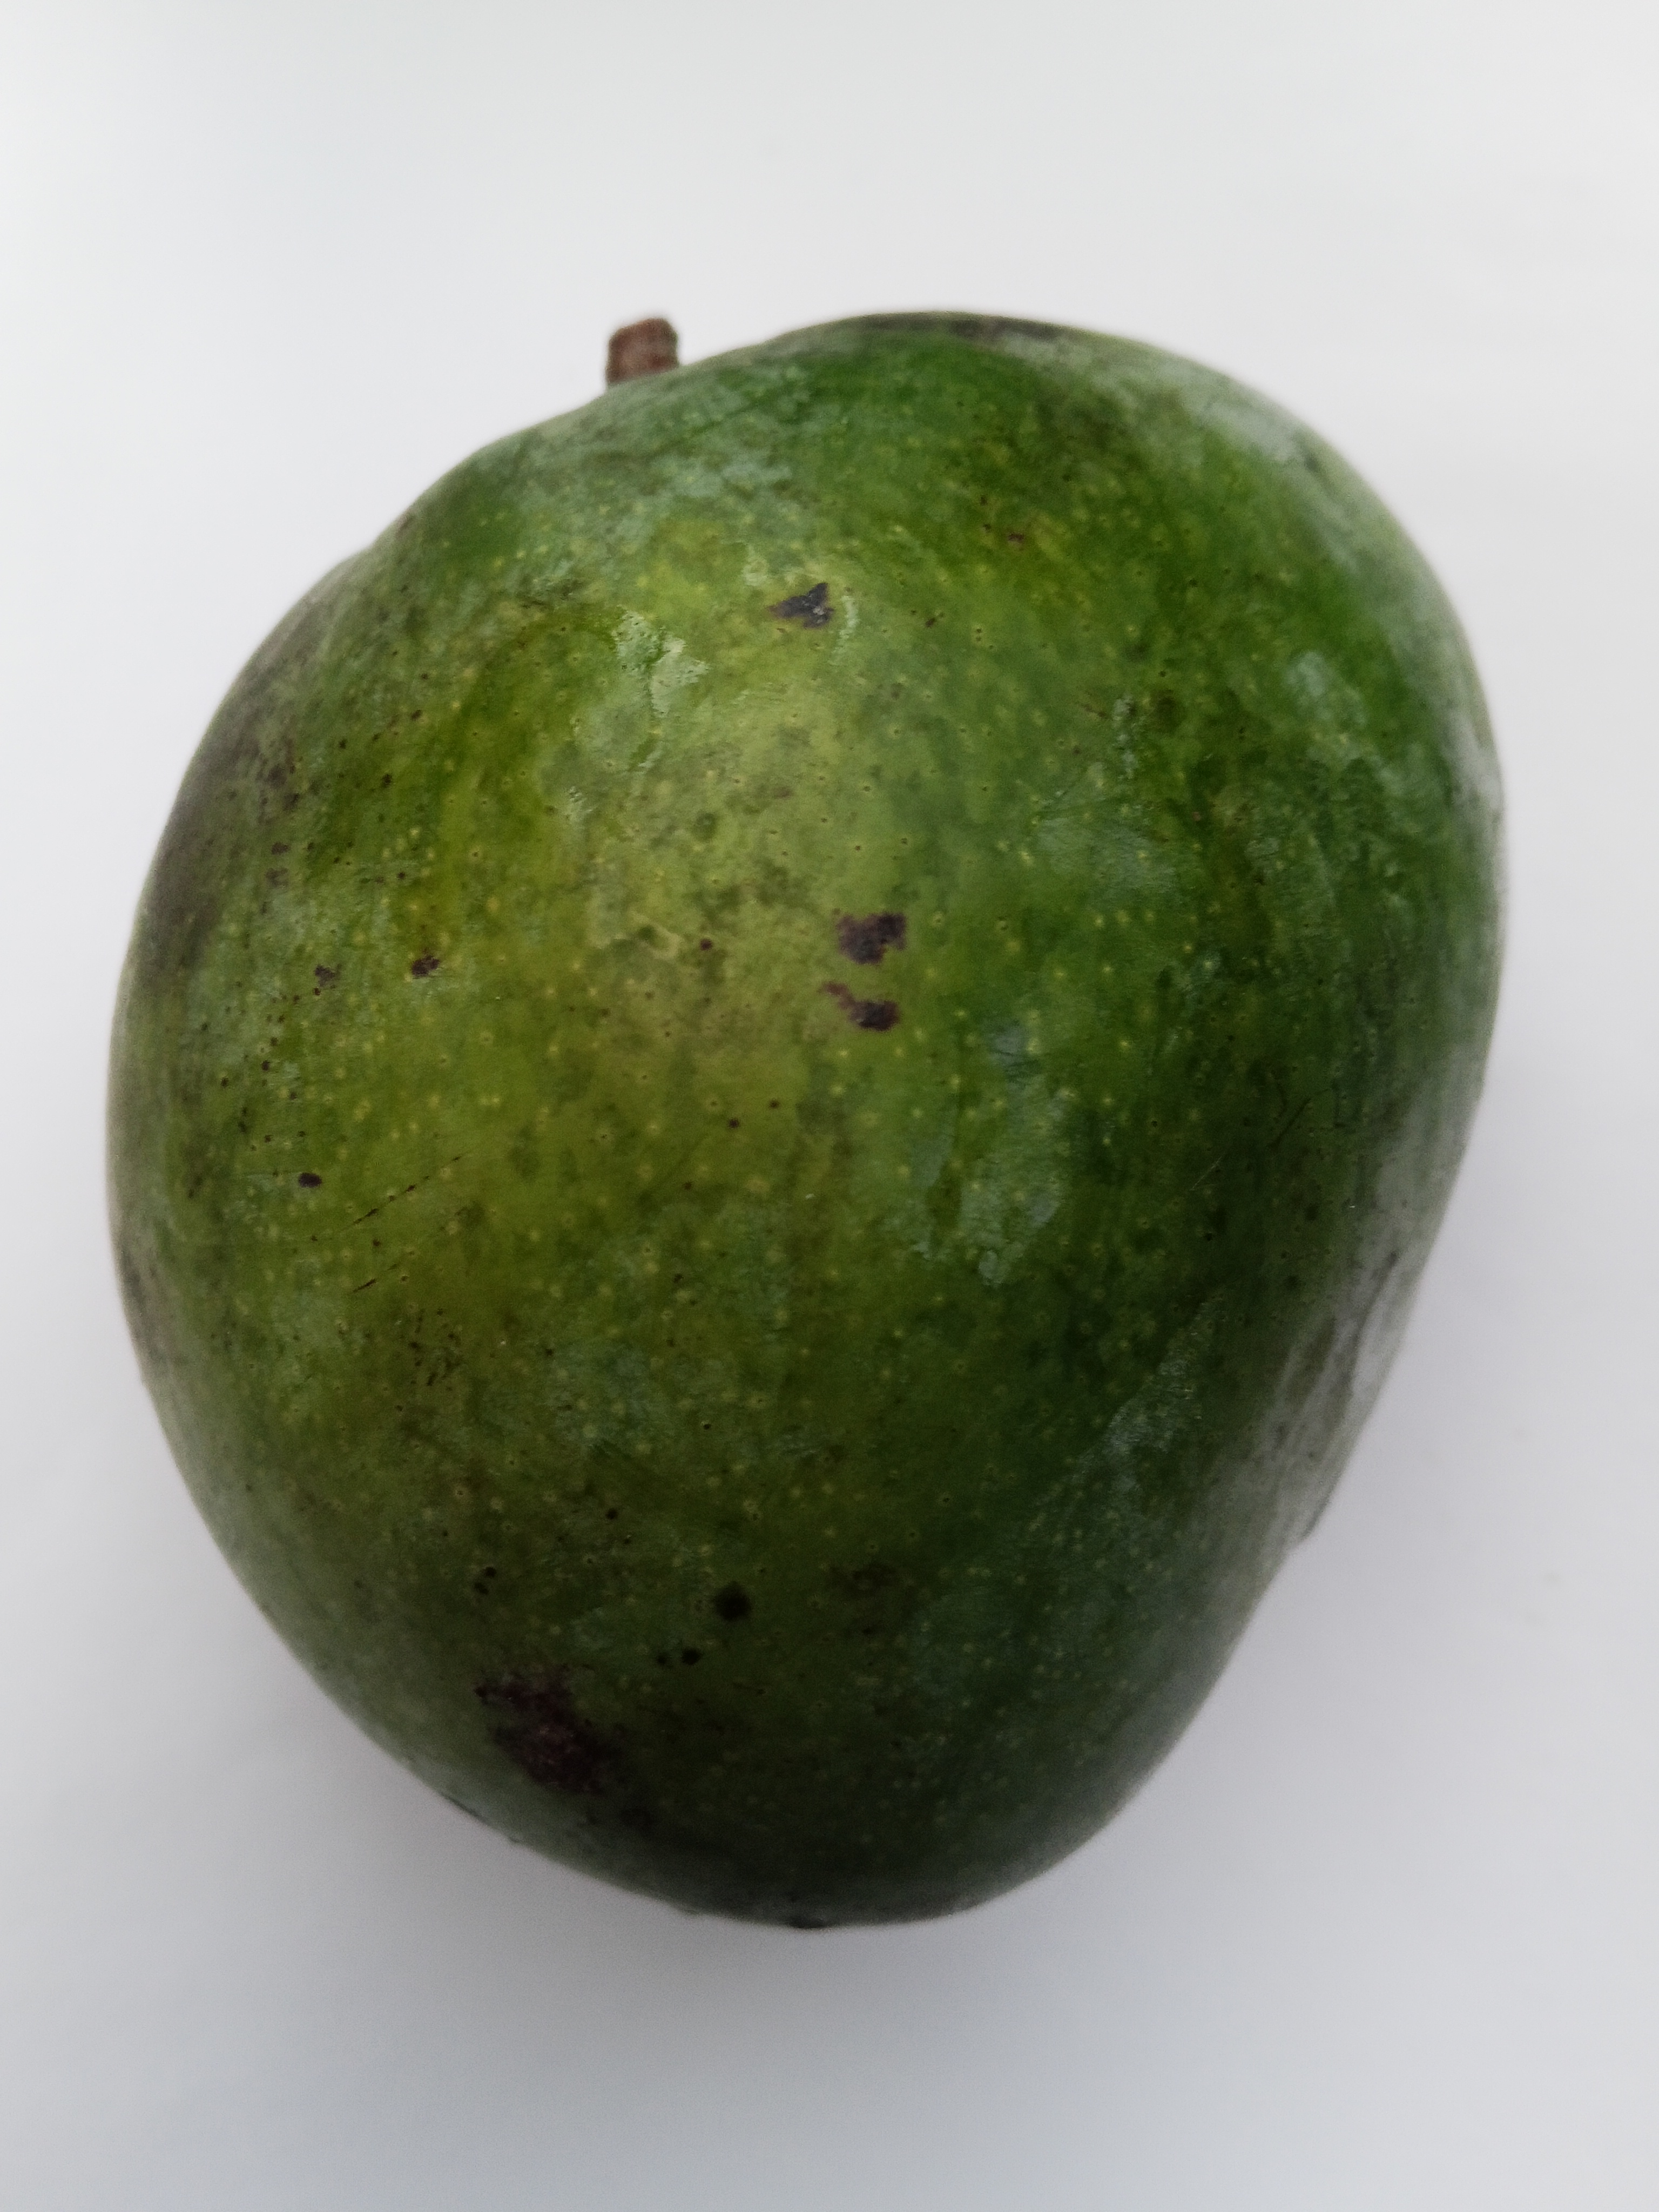
Mango variety: Bari 4